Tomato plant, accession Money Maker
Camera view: horizontal (90 deg, fisheye); turntable rotation: 0 degrees
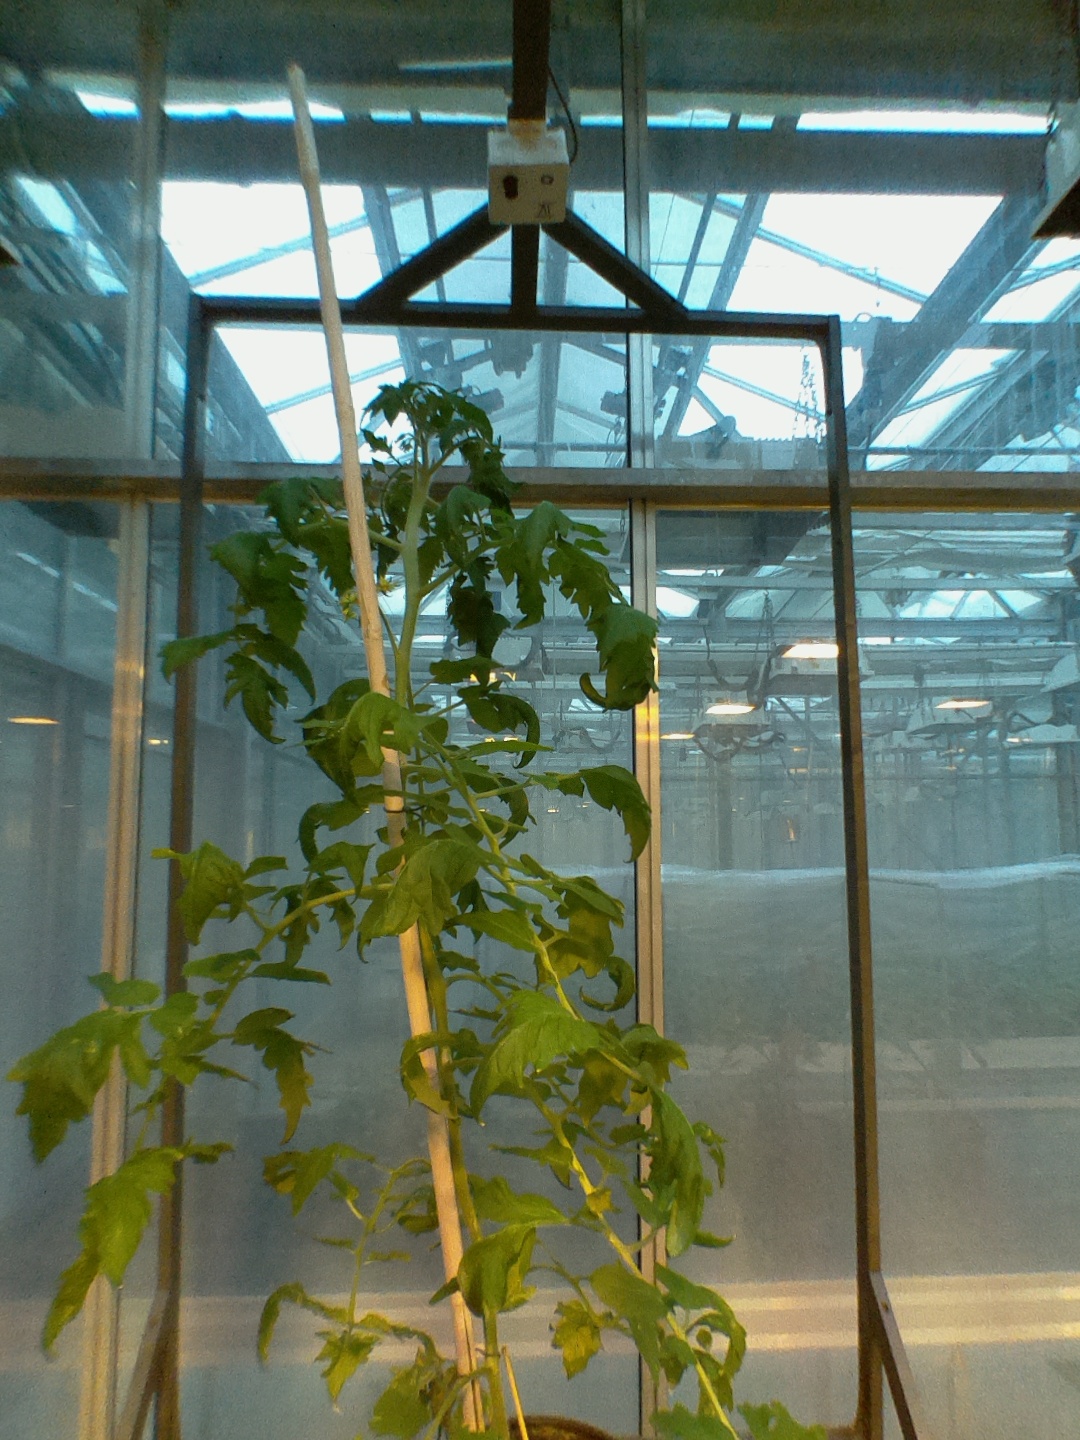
BBCH growth stage 65: Full flowering, 50%-60% of flowers open, first petals falling